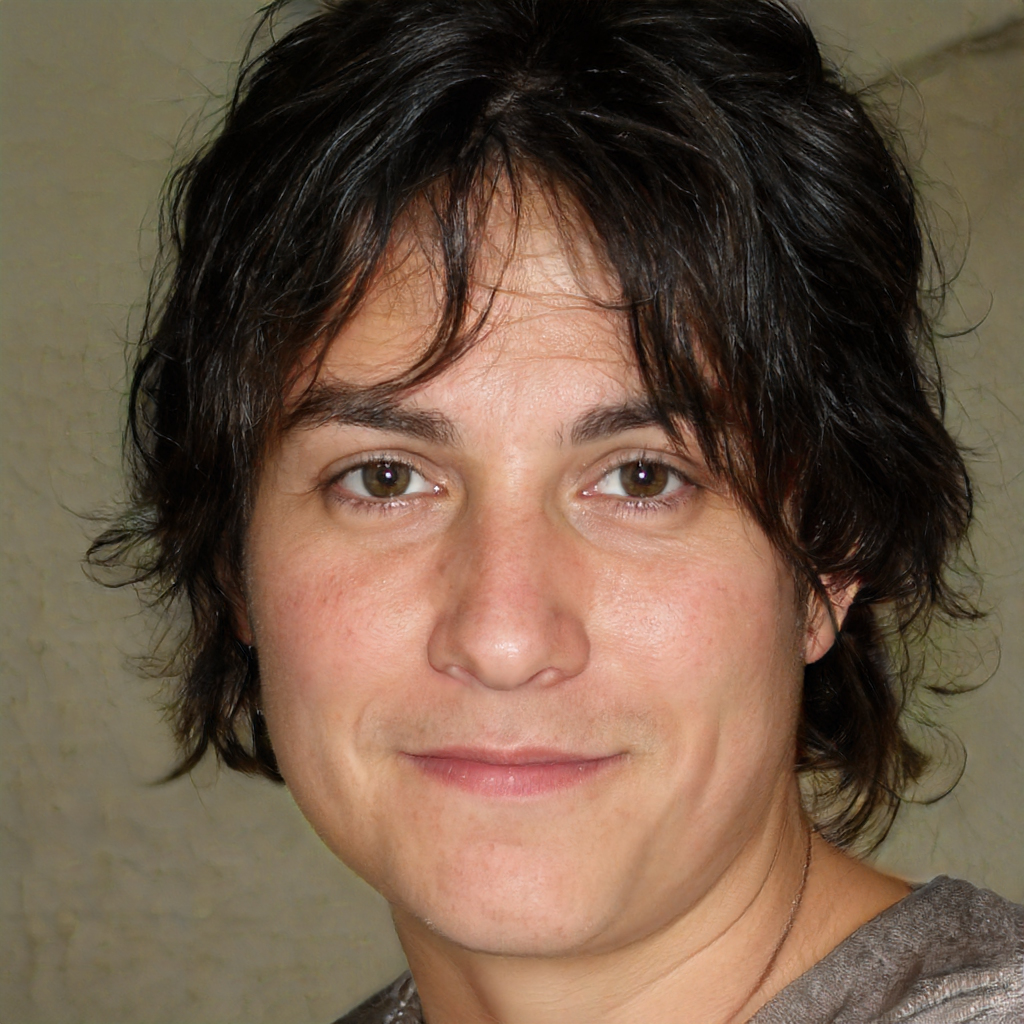
Gender: Male